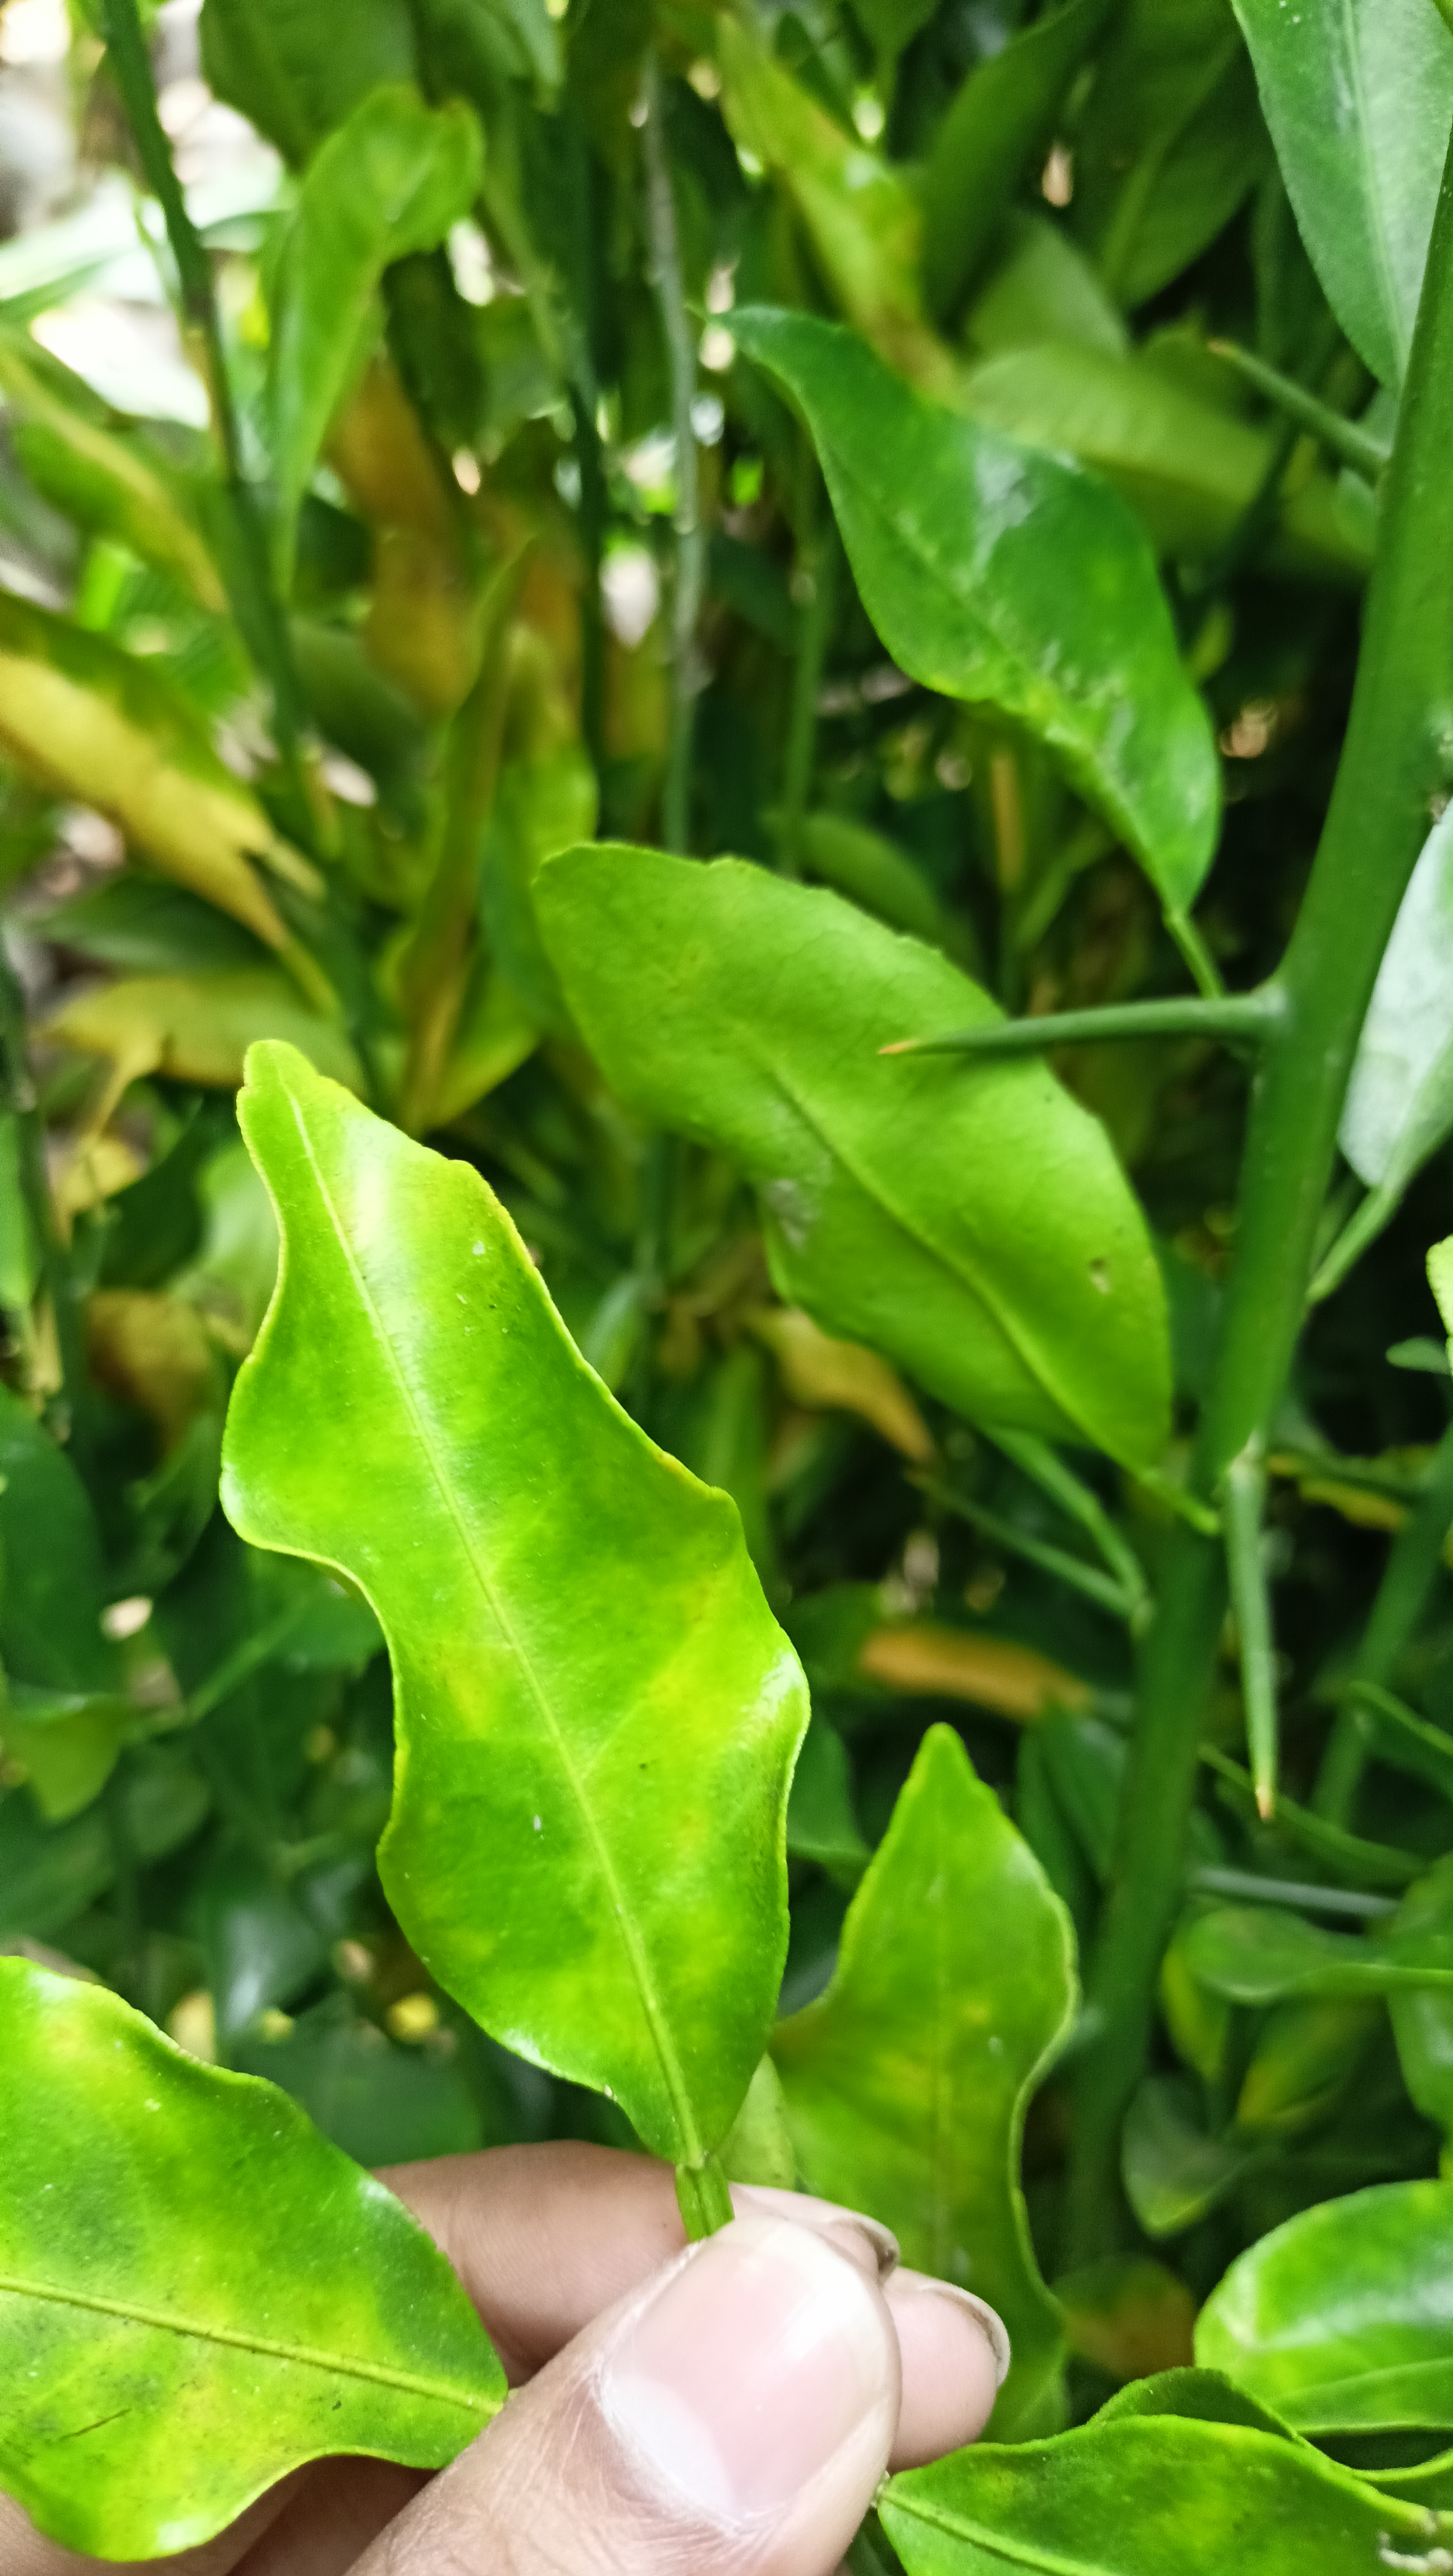
Mandarin leaf variety: Darjeling